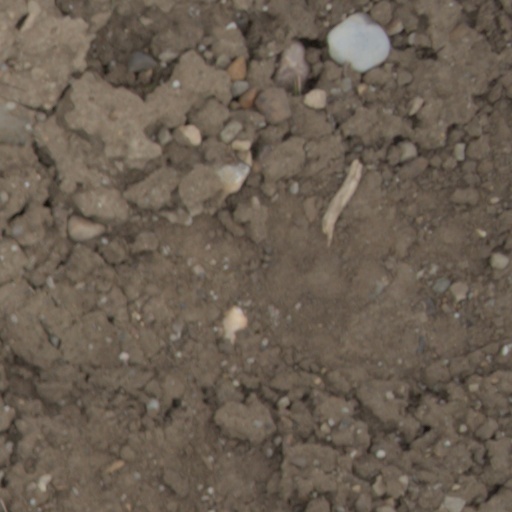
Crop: wheat